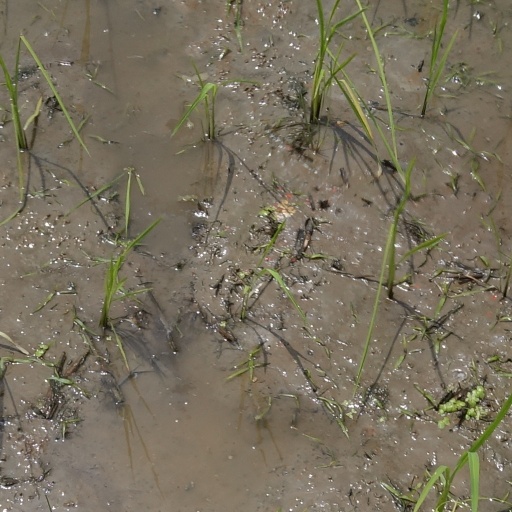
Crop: rice